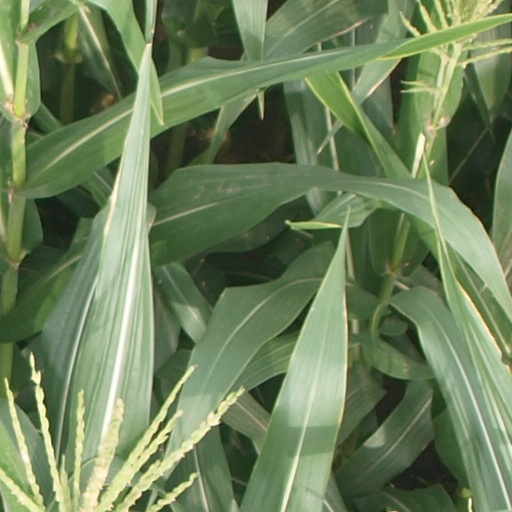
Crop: maize; corn